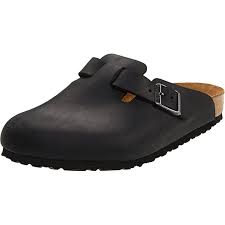
Label: Clog